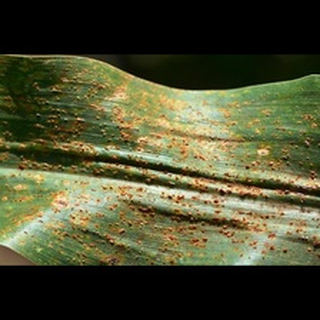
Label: corn_common_rust